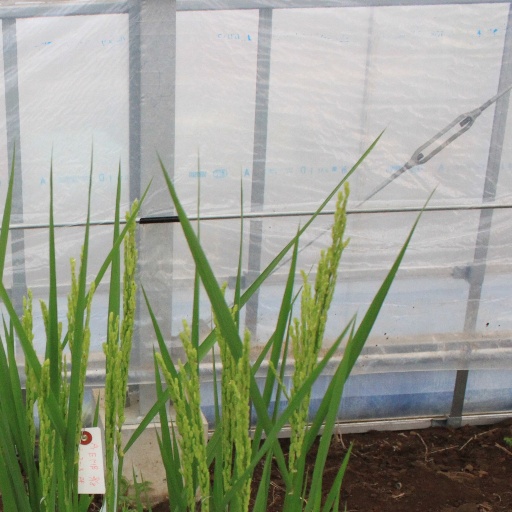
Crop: rice